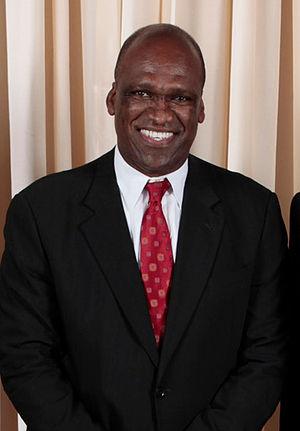
John William Ashe, né le 20 août 1954 à Saint John's et mort le 22 juin 2016 à Dobbs Ferry, est un diplomate antiguais.